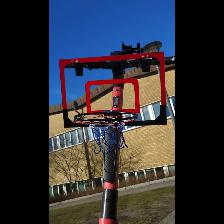
Label: NonHuman